John Harwood (journalist)

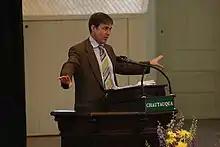
John Harwood, June 24, 2007

John Harwood (born November 5, 1956) is an American journalist. He was the White House Correspondent for CNN from February 2021 until September 2022, after working as an editor-at-large for CNBC. He was the chief Washington Correspondent for CNBC and a contributor for "The New York Times". He wrote a weekly column entitled "The Caucus" that appeared on Monday about Washington politics and policy. Before joining the "Times", he wrote for "The Wall Street Journal".